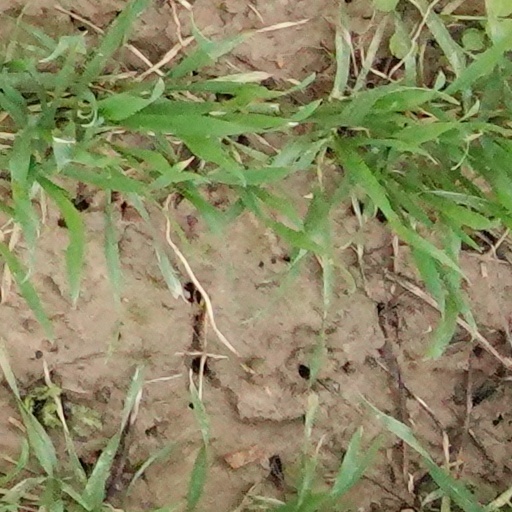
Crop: wheat